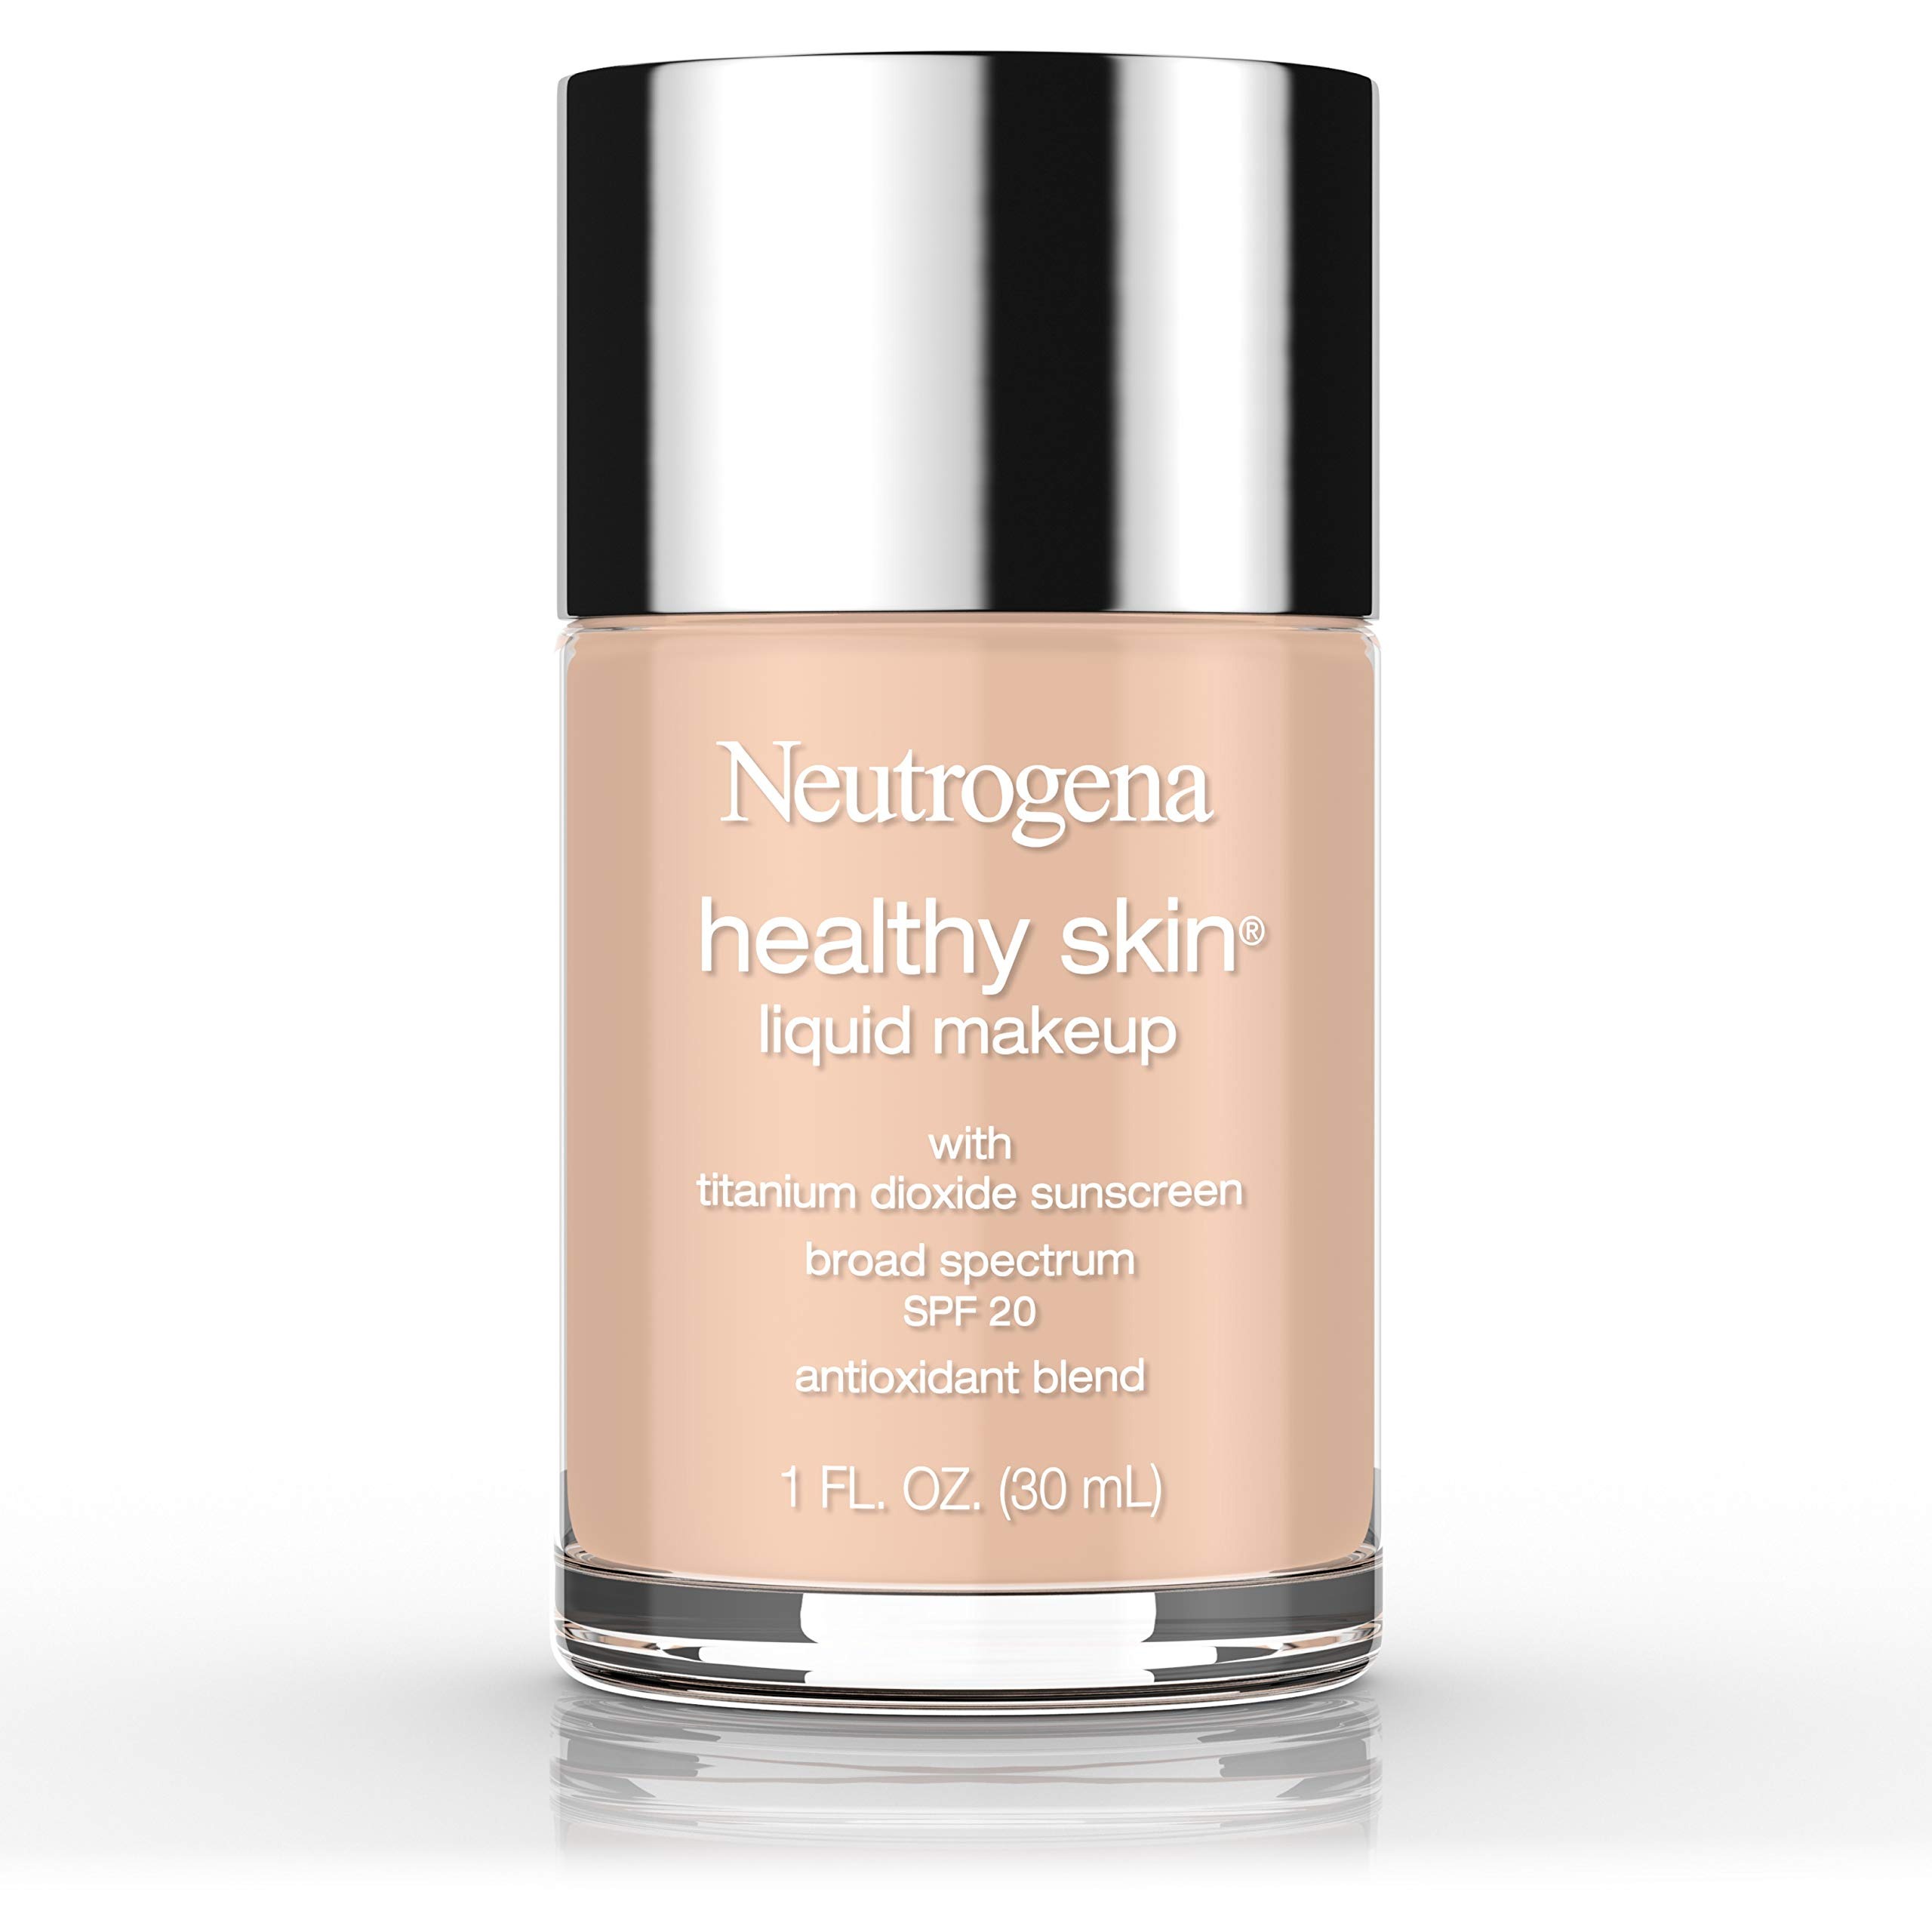
Item Name: Neutrogena Healthy Skin Liquid Makeup Foundation, Broad Spectrum SPF 20 Sunscreen, Lightweight & Flawless Coverage Foundation with Antioxidant Vitamin E & Feverfew, 50 Soft Beige, 1 fl. oz
Bullet Point 1: 1-fluid ounce of Neutrogena Healthy Skin Liquid Makeup Foundation with Broad Spectrum SPF 20 to provide flawless, beautiful coverage across an array of skin types and tones so your skin instantly looks its best
Bullet Point 2: This lightweight, non-greasy liquid makeup glides on smoothly for flawless application with a silky formula that helps visibly improve skin's luminosity, tone & texture while keeping it looking young and healthy
Bullet Point 3: Made with broad spectrum SPF 20 sunscreen with titanium dioxide, the full coverage foundation helps to protect skin from dangerous UVA/UVB rays that can burn and prematurely age skin
Bullet Point 4: Formulated with a unique blend of antioxidants including vitamin E, the natural extract feverfew which is known for its calming properties, and skin-enhancing natural soy
Bullet Point 5: This nourishing makeup foundation makes skin look better even after you remove it and is healthier for skin than wearing no makeup at all
Value: 1.0
Unit: Fl Oz

Price: 14.39